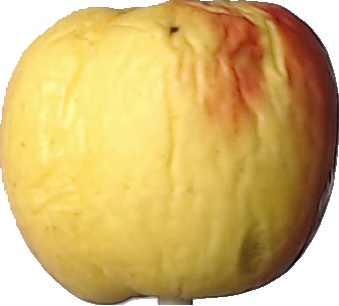
Label: apple_red_yellow_1